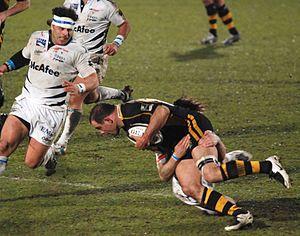
Sébastien Bruno, né le 26 août 1974 à Nîmes, est un ancien joueur de rugby à XV français, reconverti entraîneur. Il joue en équipe de France et évolue au poste de talonneur au sein de l'effectif de l'AS Béziers, des Sale Sharks et du RC Toulon.
Raphaël Ibañez, né le 17 février 1973 à Dax, est un joueur de rugby à XV international français évoluant au poste de talonneur. Il commence sa carrière à l'US Dax qu'il quitte en 1998, joue dans deux autres clubs français, l'USA Perpignan et le Castres olympique. Puis il rejoint le club anglais des Saracens avant de terminer son parcours en club aux London Wasps.